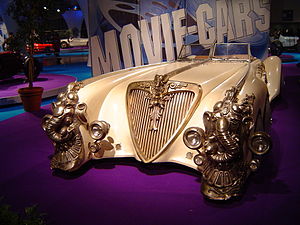
Det hemmelighedsfulde selskab (film)
Det hemmelighedsfulde selskab er en amerikansk film fra 2003 af Stephen Norrington, baseret på Alan Moore og Kevin O'Neills tegneserie af samme navn.